Fifth by Northwest

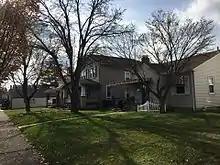
Single-family homes in 5xNW

Originally designated as the North Grandview Area Commission (NGAC), the name of the organization was ultimately changed to The Fifth by Northwest Area Commission in reference to the primary intersection of two main crossroads (5th Avenue and Northwest Boulevard) in the heart of the neighborhood. This designation was created in lieu of a term referring to the corridor connecting central Columbus to the City of Grandview.